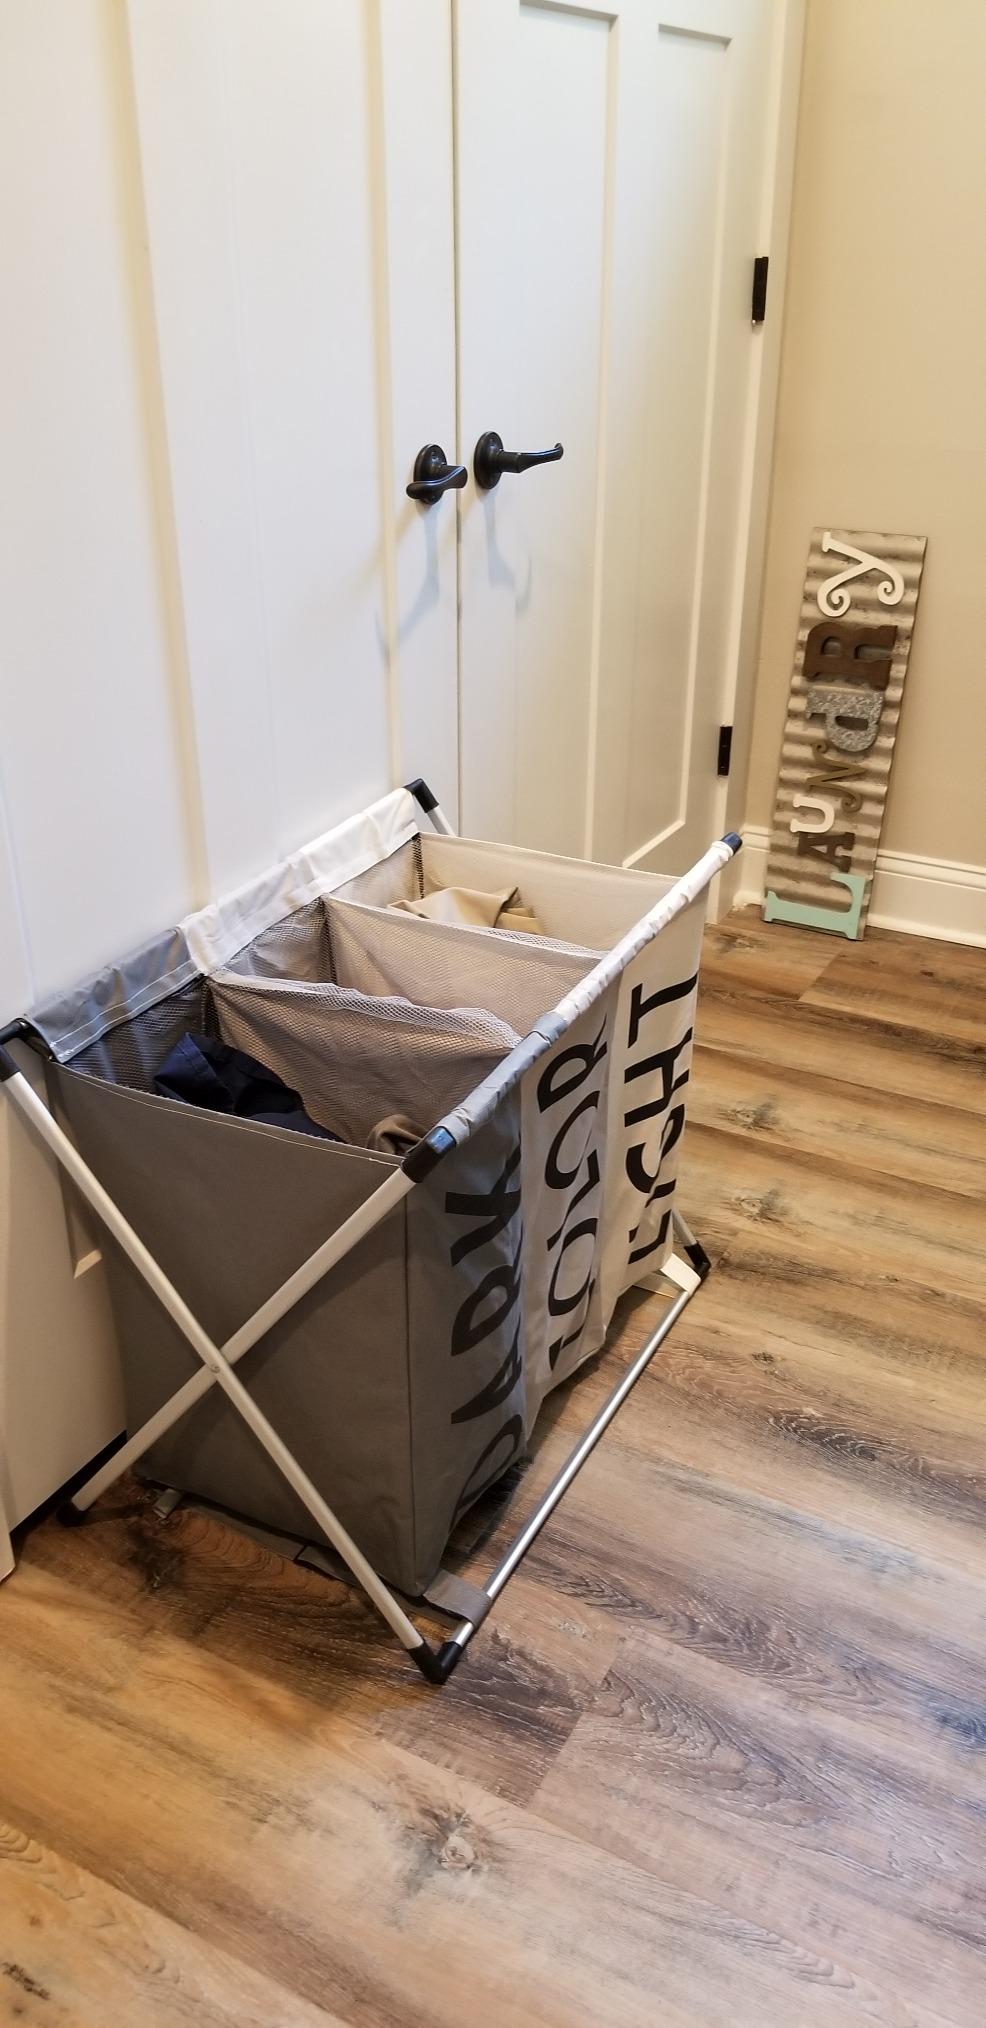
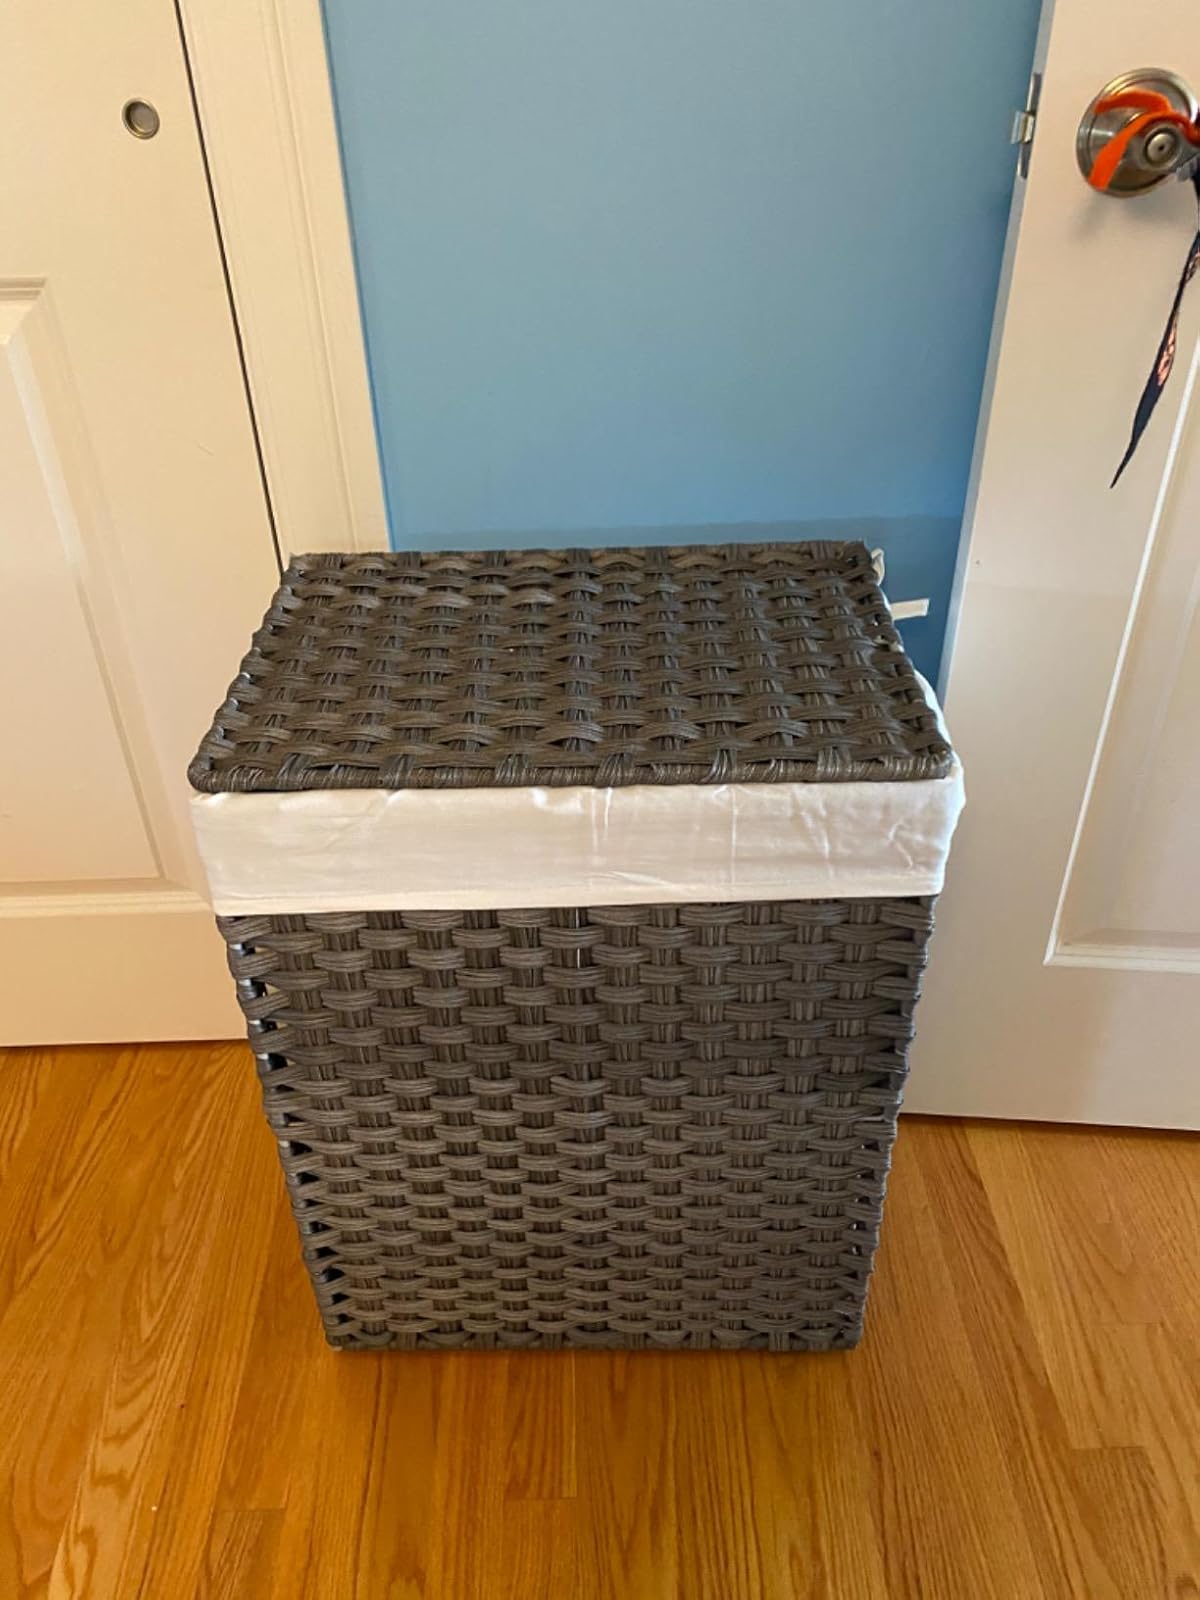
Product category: items_hamper
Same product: no